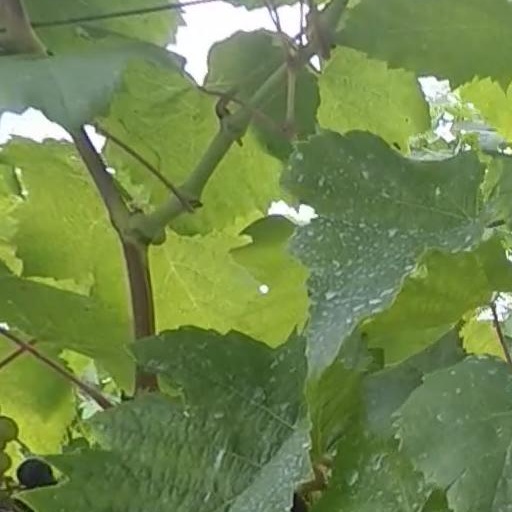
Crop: grape